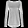
Label: Pullover